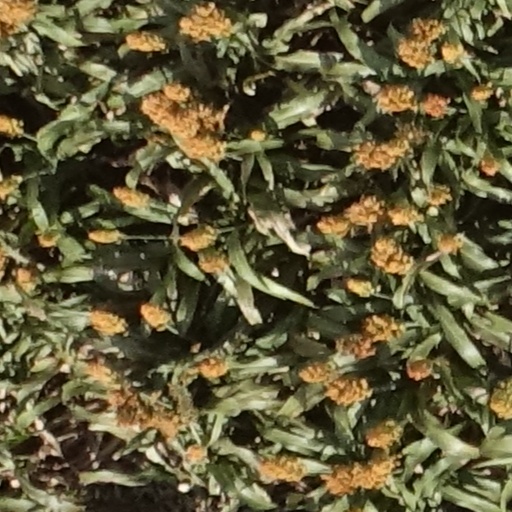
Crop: sorghum